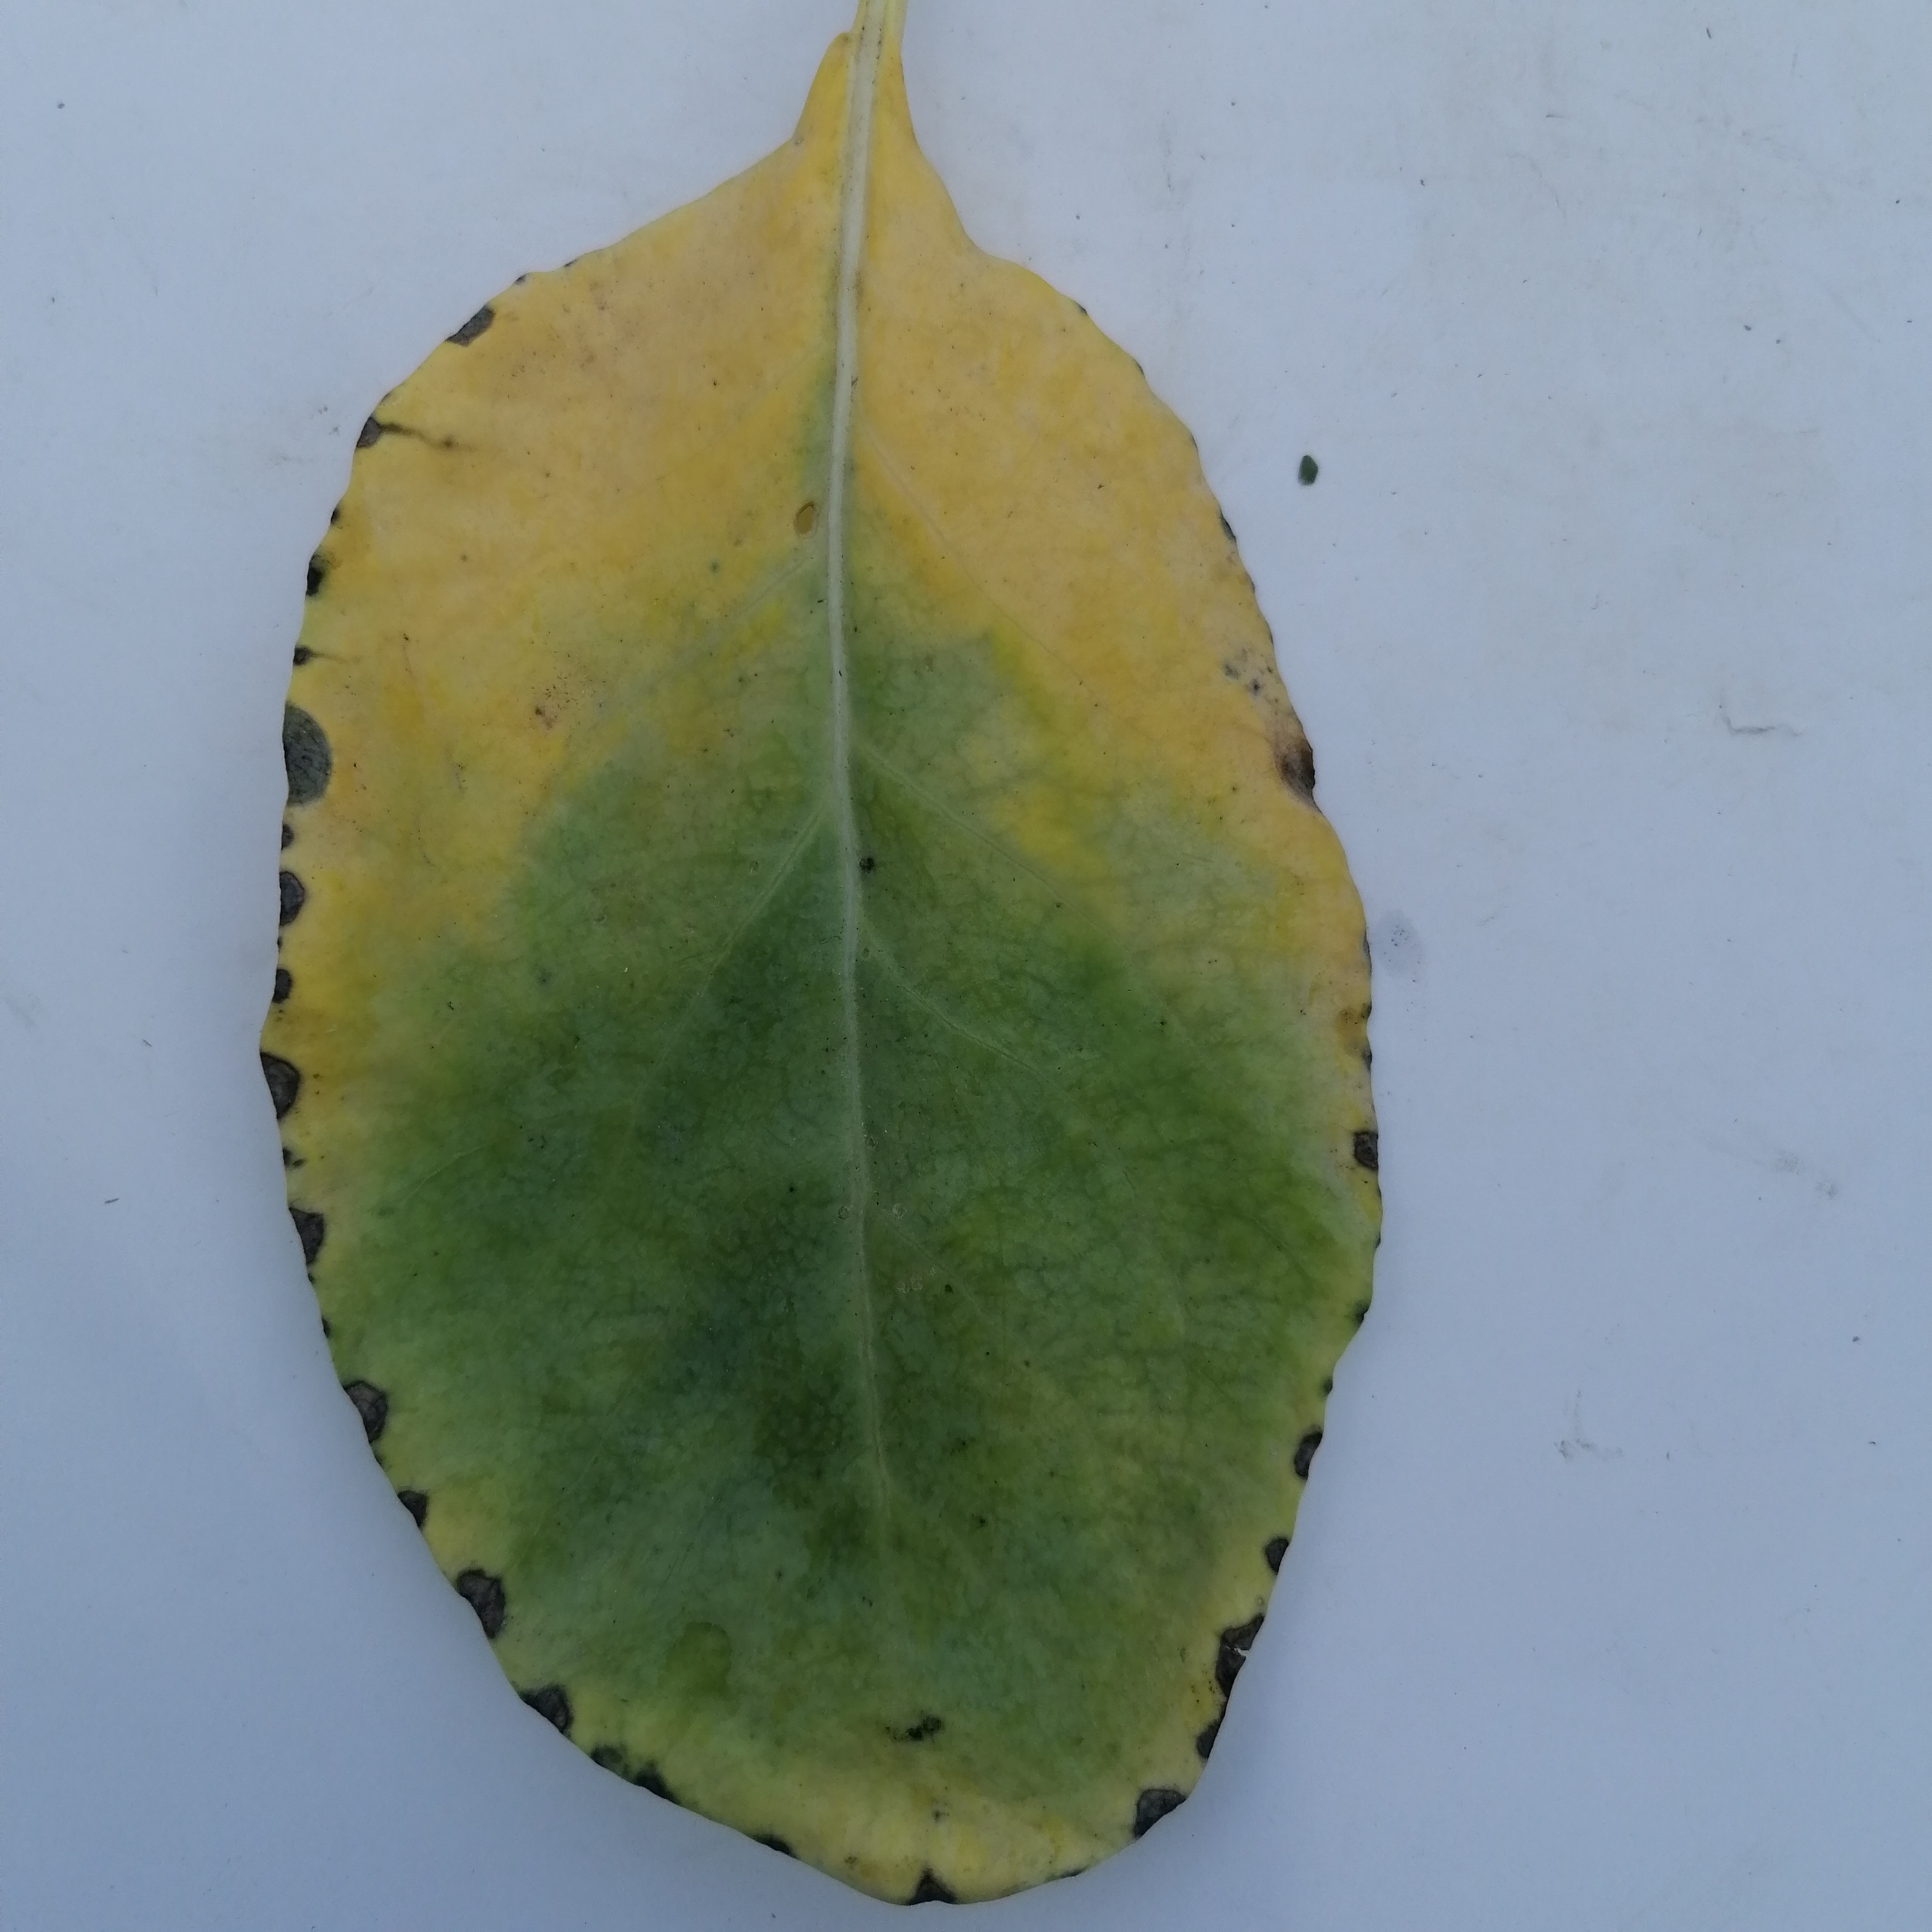
Label: Black Rot